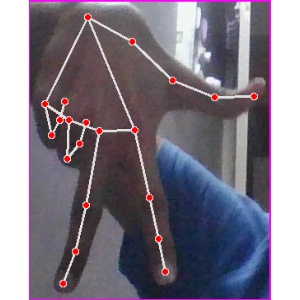
अक्षर: ग